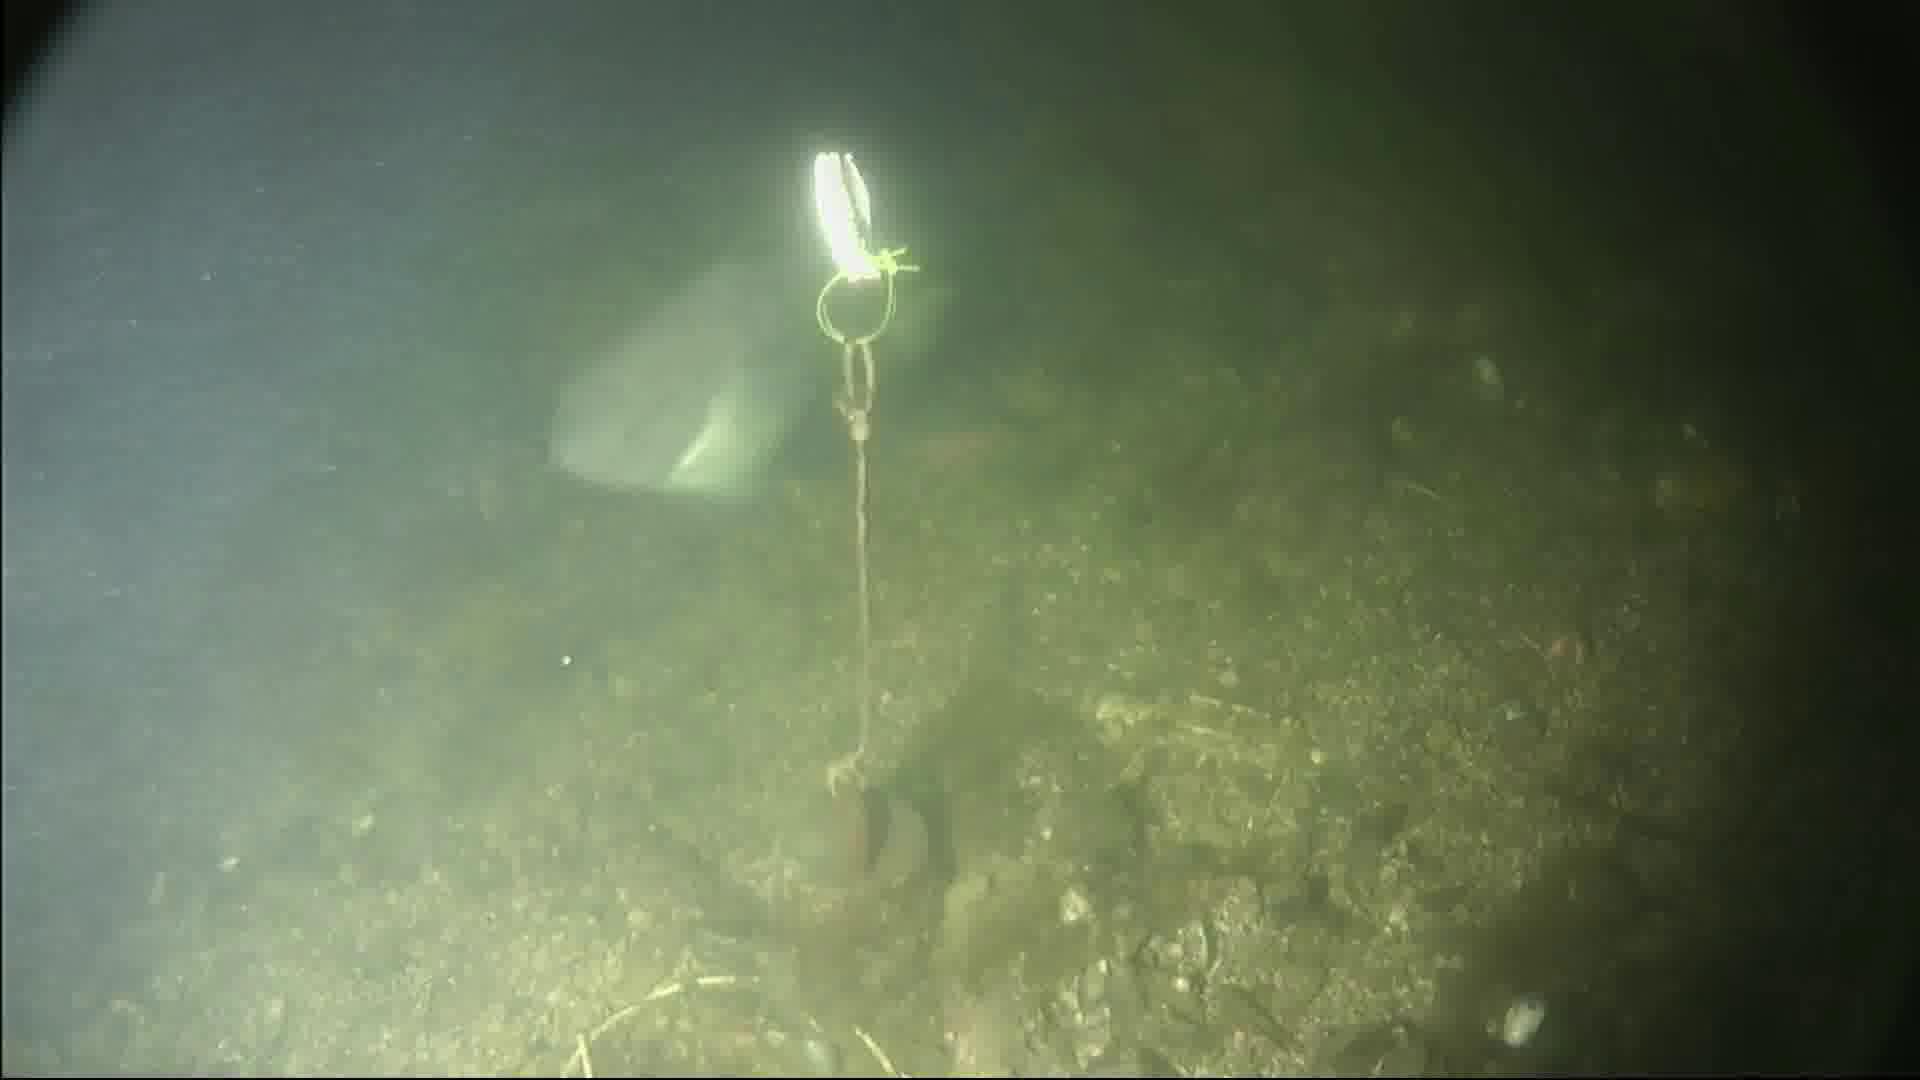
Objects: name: fish